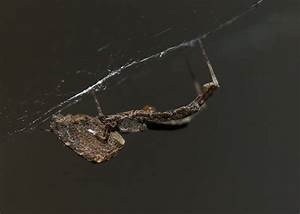
Label: spider